Berkeley Apartments (Buffalo, New York)

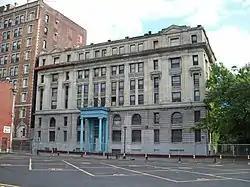
Berkeley Apartments, Buffalo, NY, June 2009

Berkeley Apartments, also known as the Graystone Hotel (after 1912), is a historic apartment hotel building located at Buffalo in Erie County, New York.